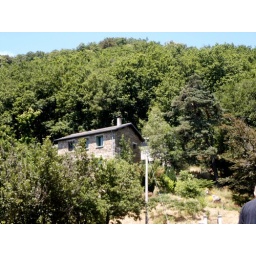
View in the black mountains